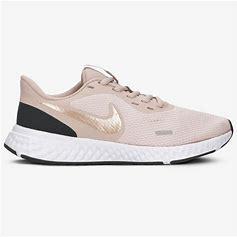
Brand: Nike
Model: Revolution 5